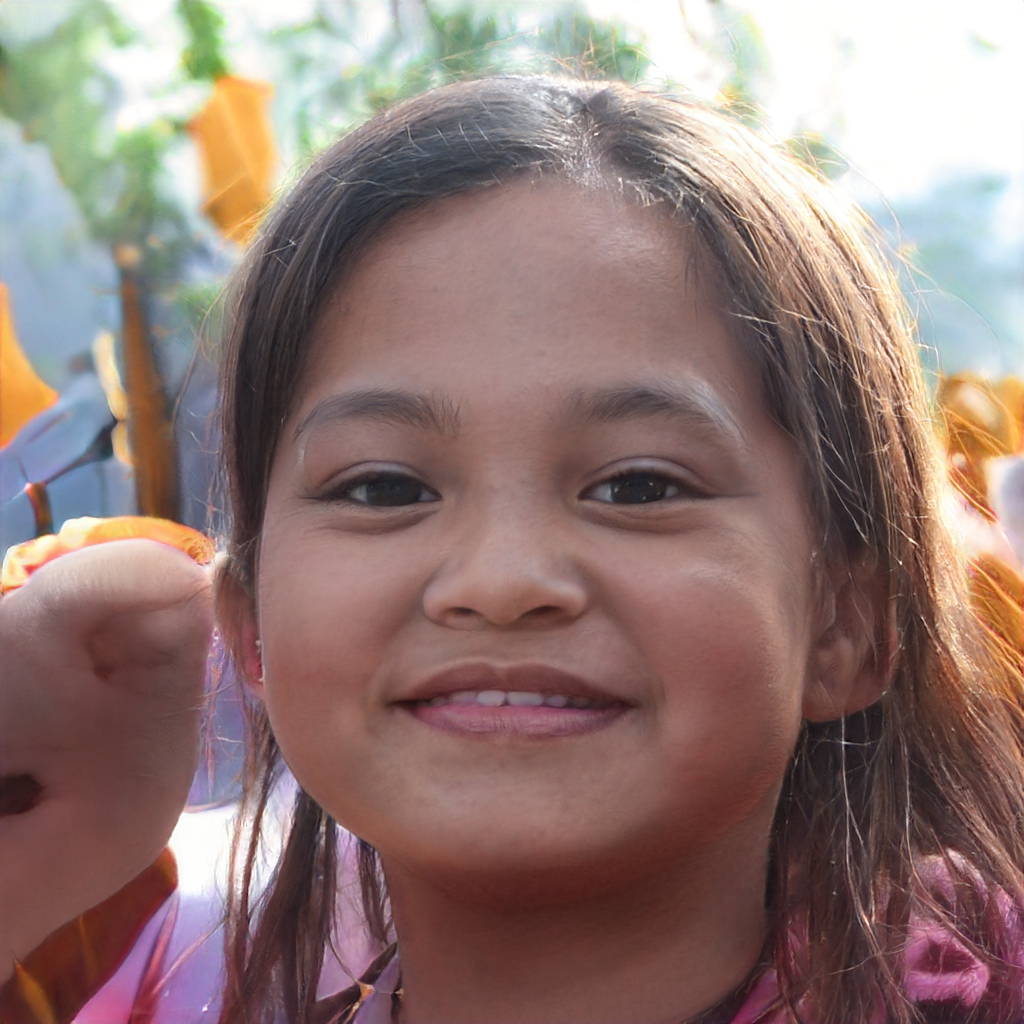
Gender: Female